Jane Comerford

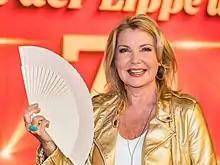
Jane Comerford, lead singer of Texas Lightning

Jane Comerford (born 1 January 1959) is an Australian singer, songwriter, lecturer, and vocal coach working in Germany.